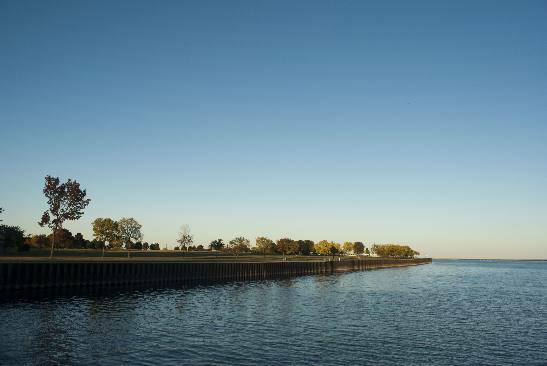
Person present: No